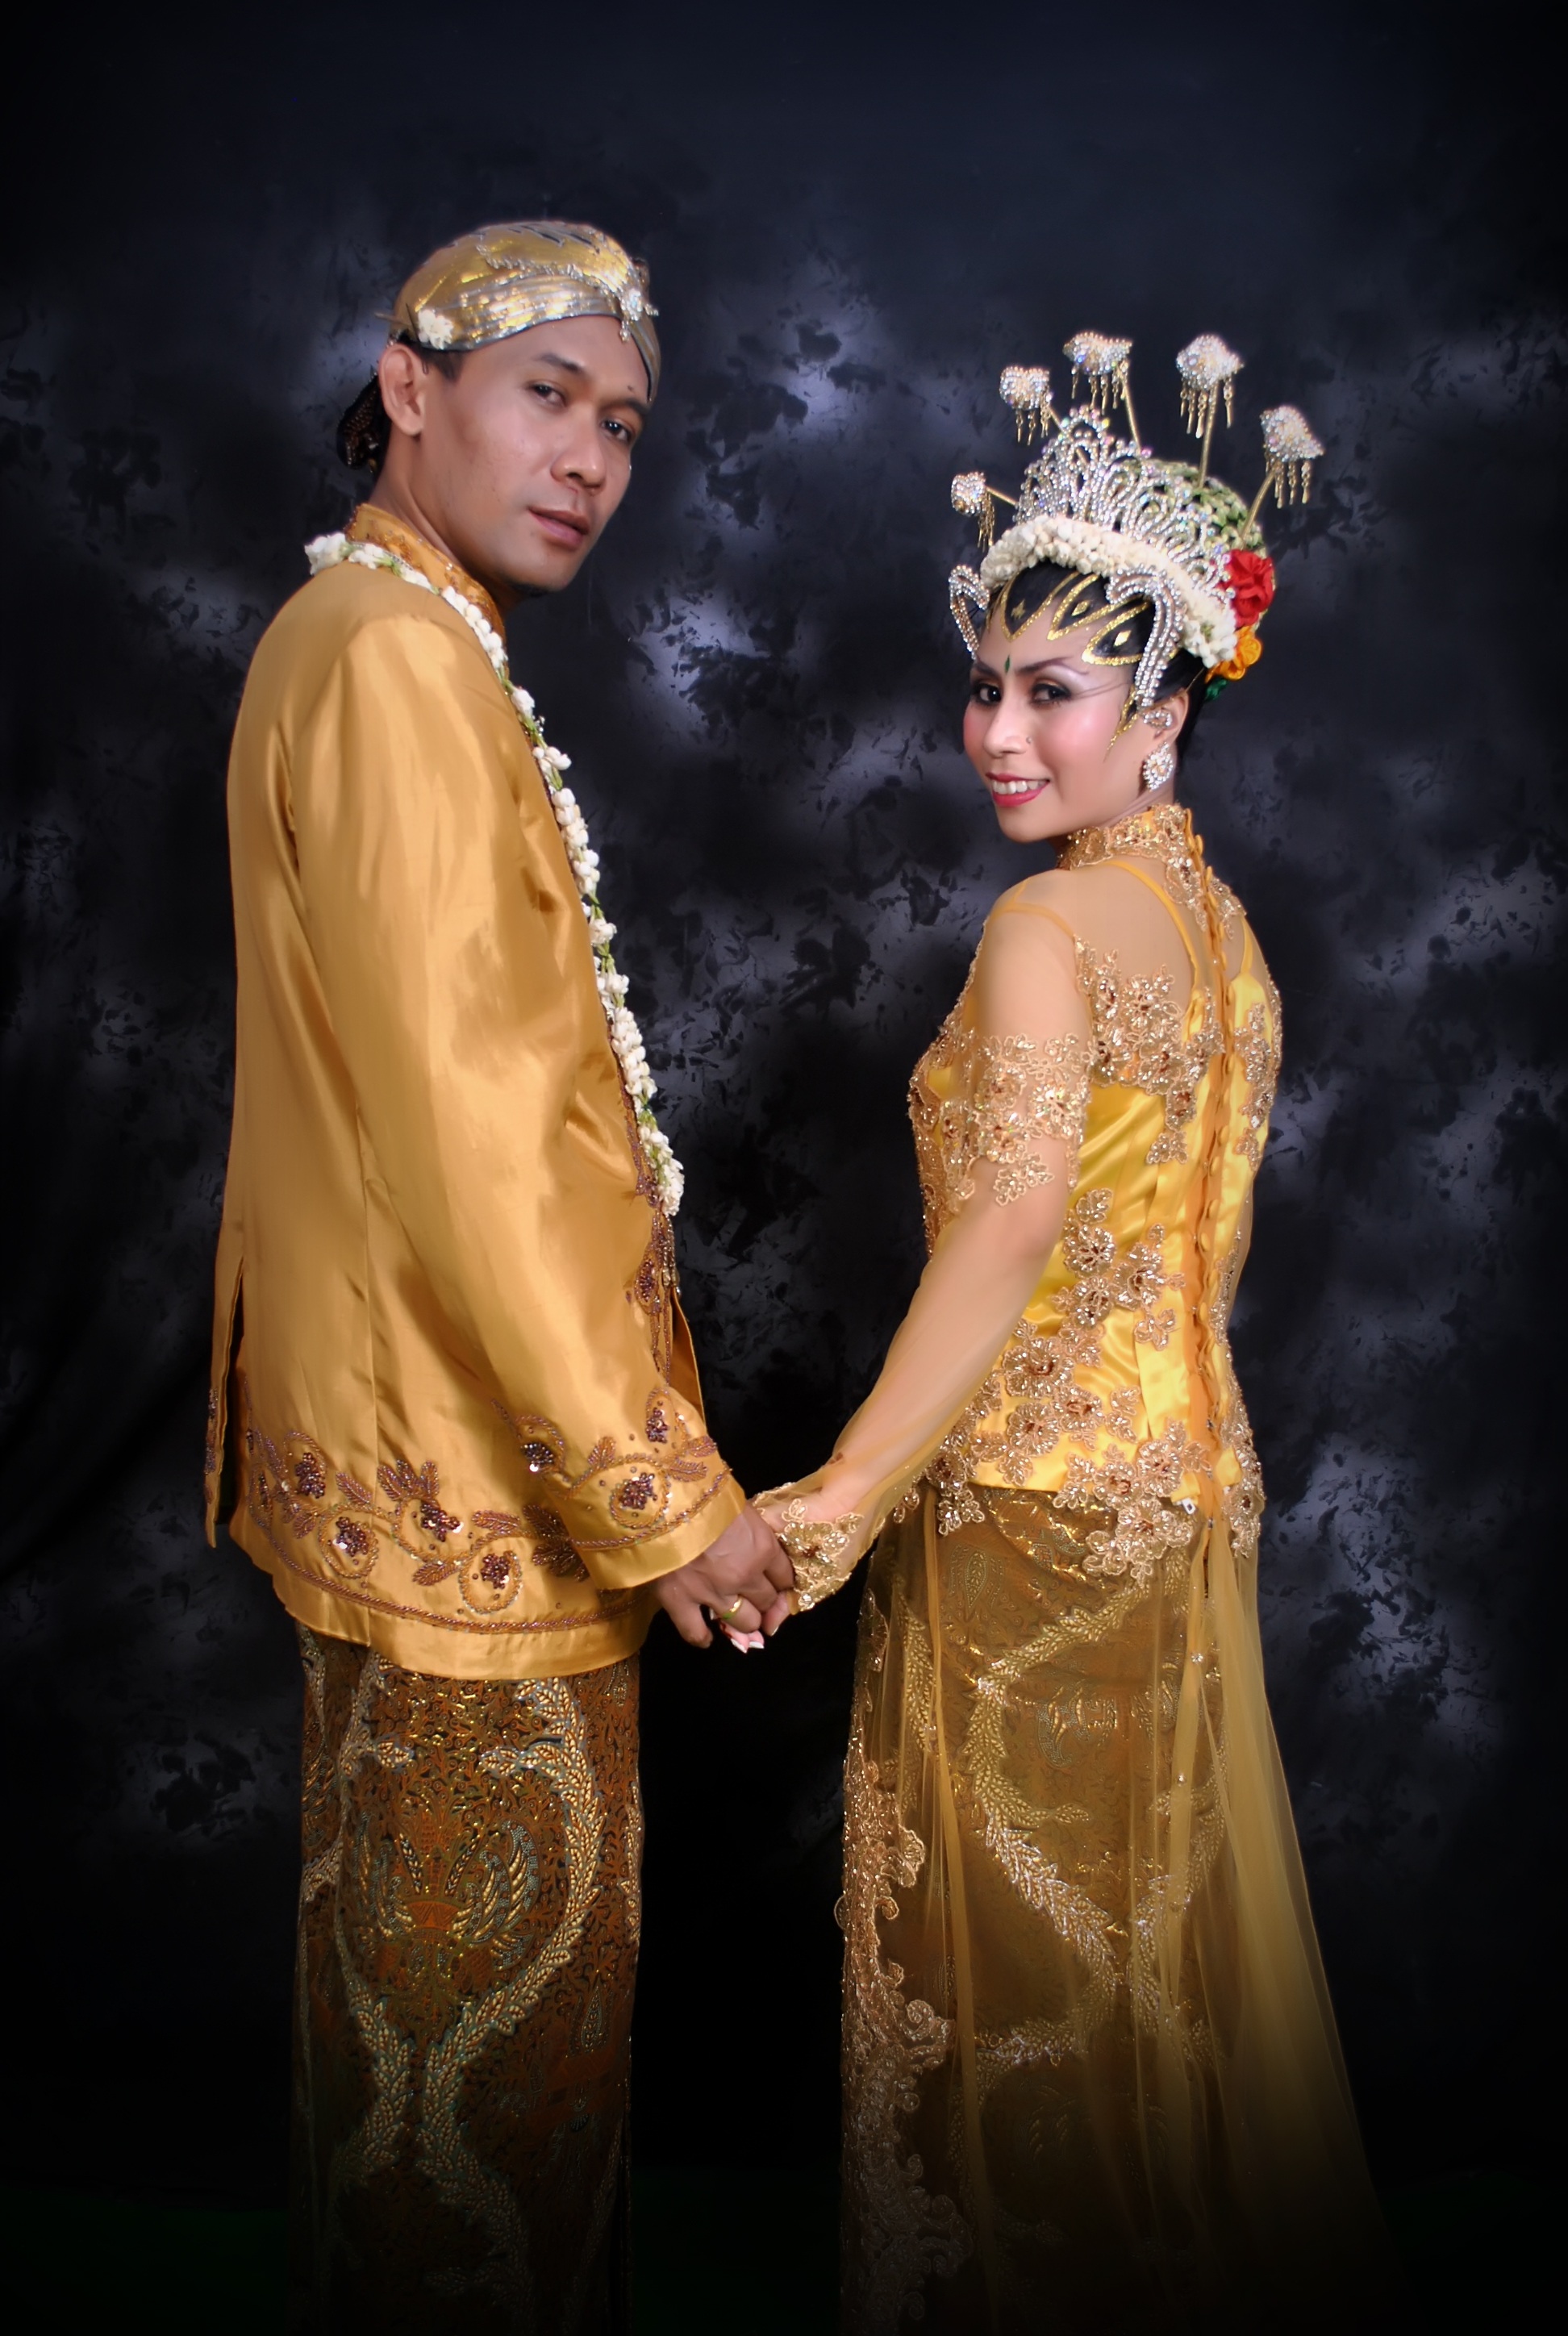
love, couple, wedding, bride, married, happiness, accessories, indonesia, javanese, clothes, traditional, performing arts, musical theatre